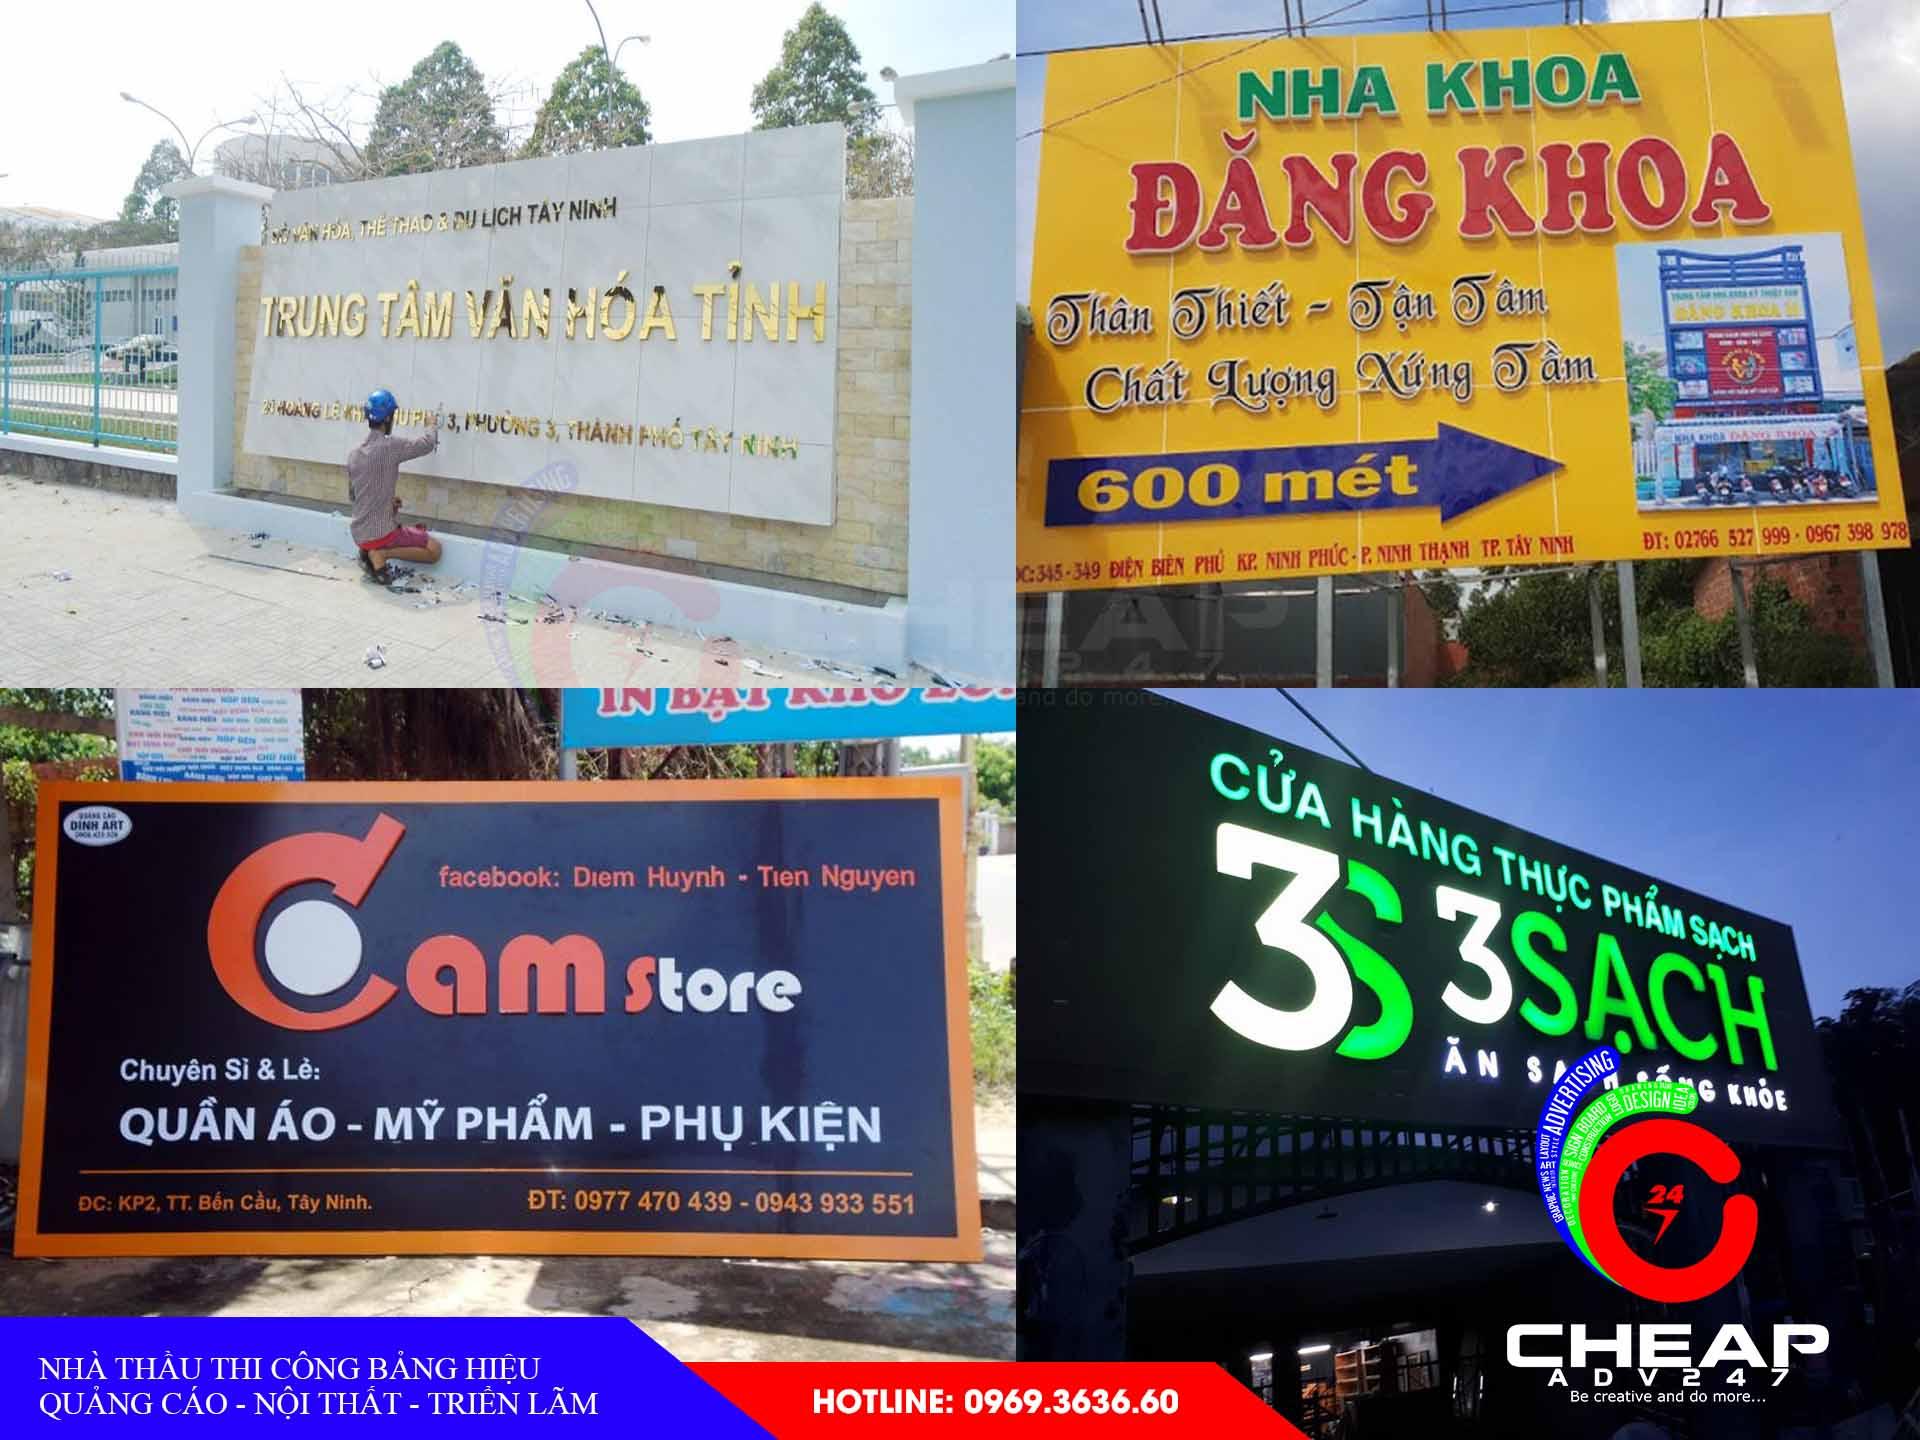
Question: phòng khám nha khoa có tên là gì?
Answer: phòng khám nha khoa có tên là đăng khoa